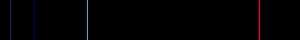
Le spectre d’émission d’une espèce chimique est l’intensité d’émission de ladite espèce à différentes longueurs d’onde quand elle retourne à des niveaux d’énergie inférieurs. Il est en général centré sur plusieurs pics. Comme le spectre d’absorption, il est caractéristique de l’espèce et peut être utilisé pour son identification.
La mécanique quantique est la science de l'infiniment petit : elle regroupe l'ensemble des travaux scientifiques qui interprètent le comportement des constituants de la matière, et ses interactions avec l'énergie, à l'échelle des atomes et des particules subatomiques.